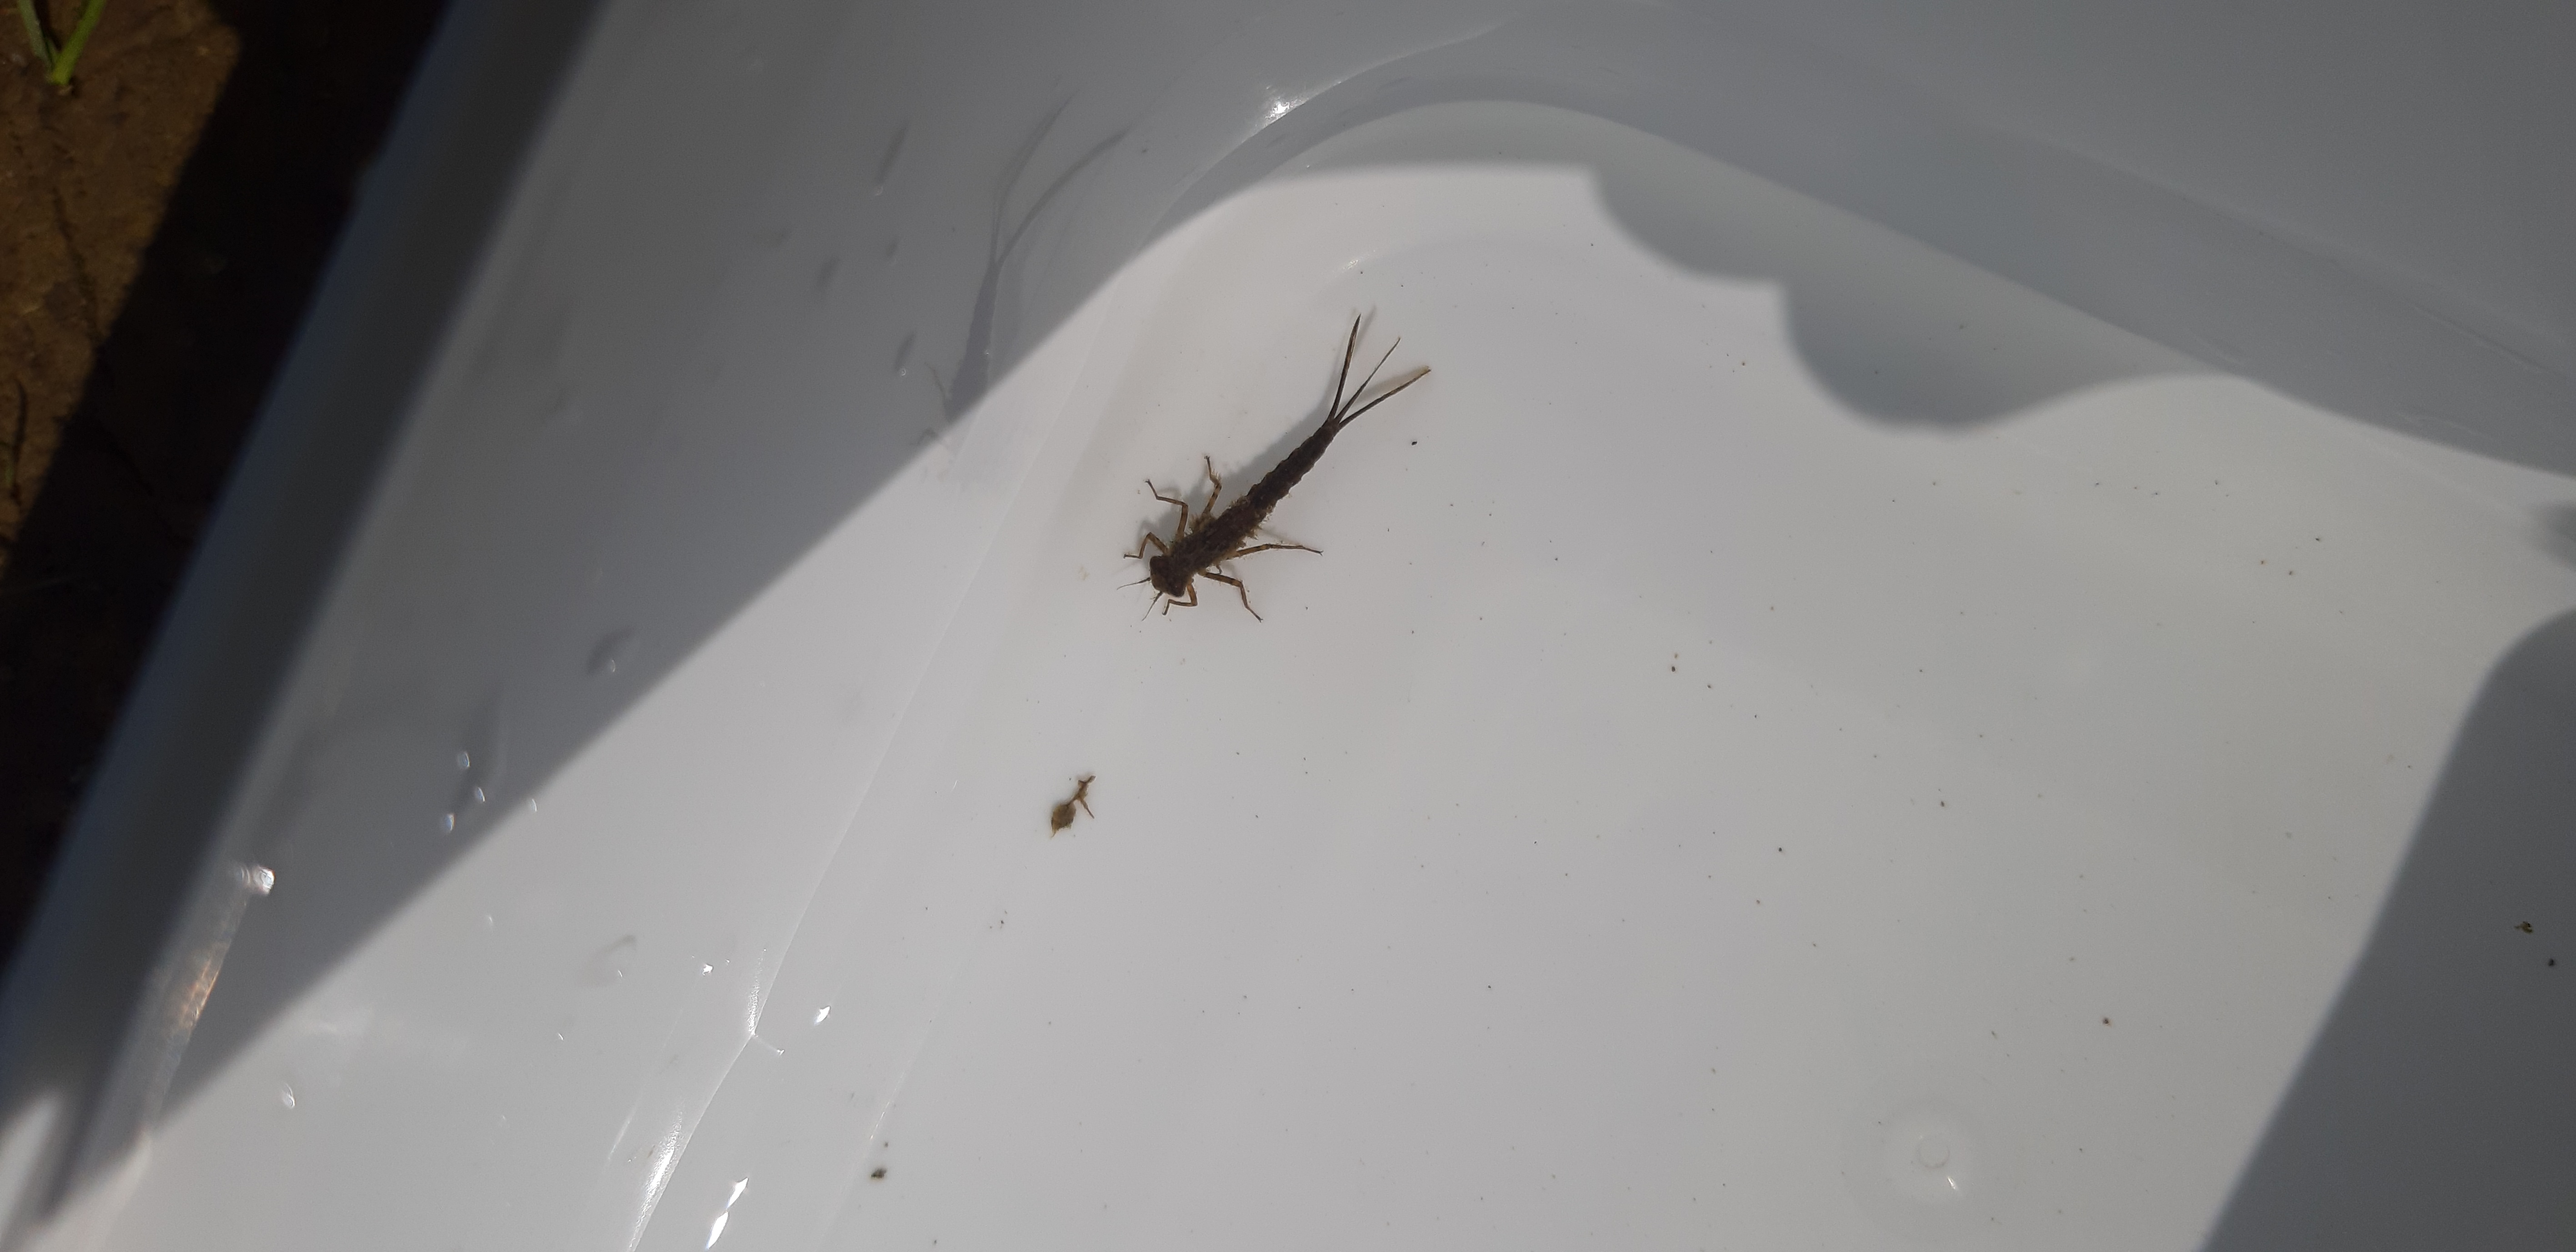
Macroinvertebrate group: damselflies